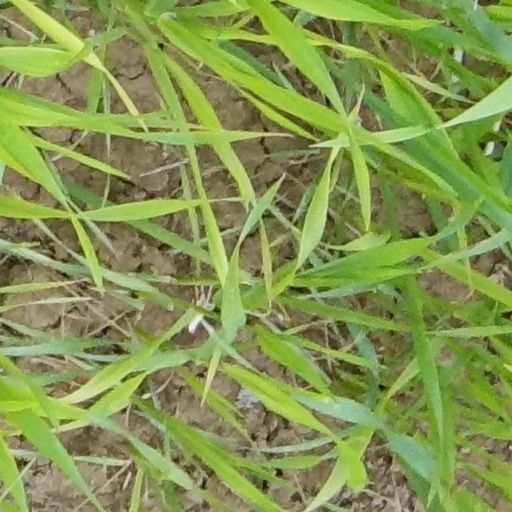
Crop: wheat